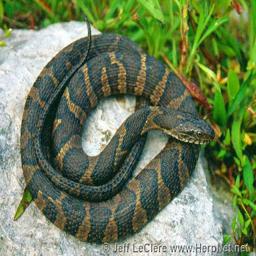
Animal: snakes